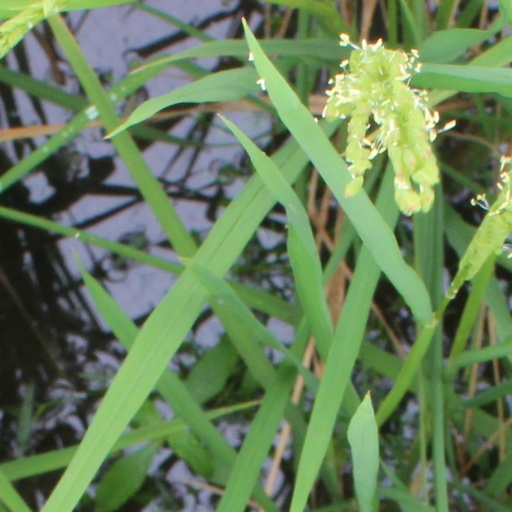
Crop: rice